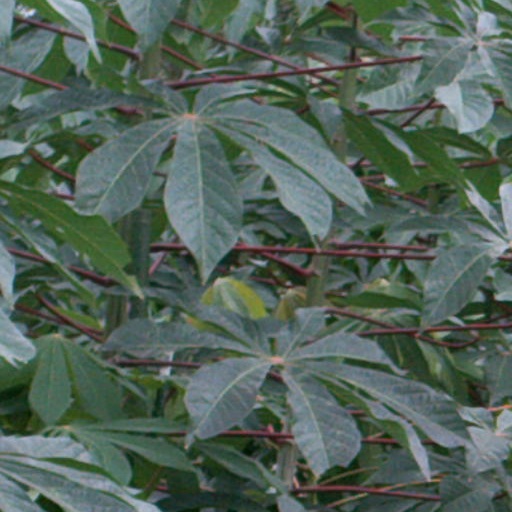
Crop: cassava